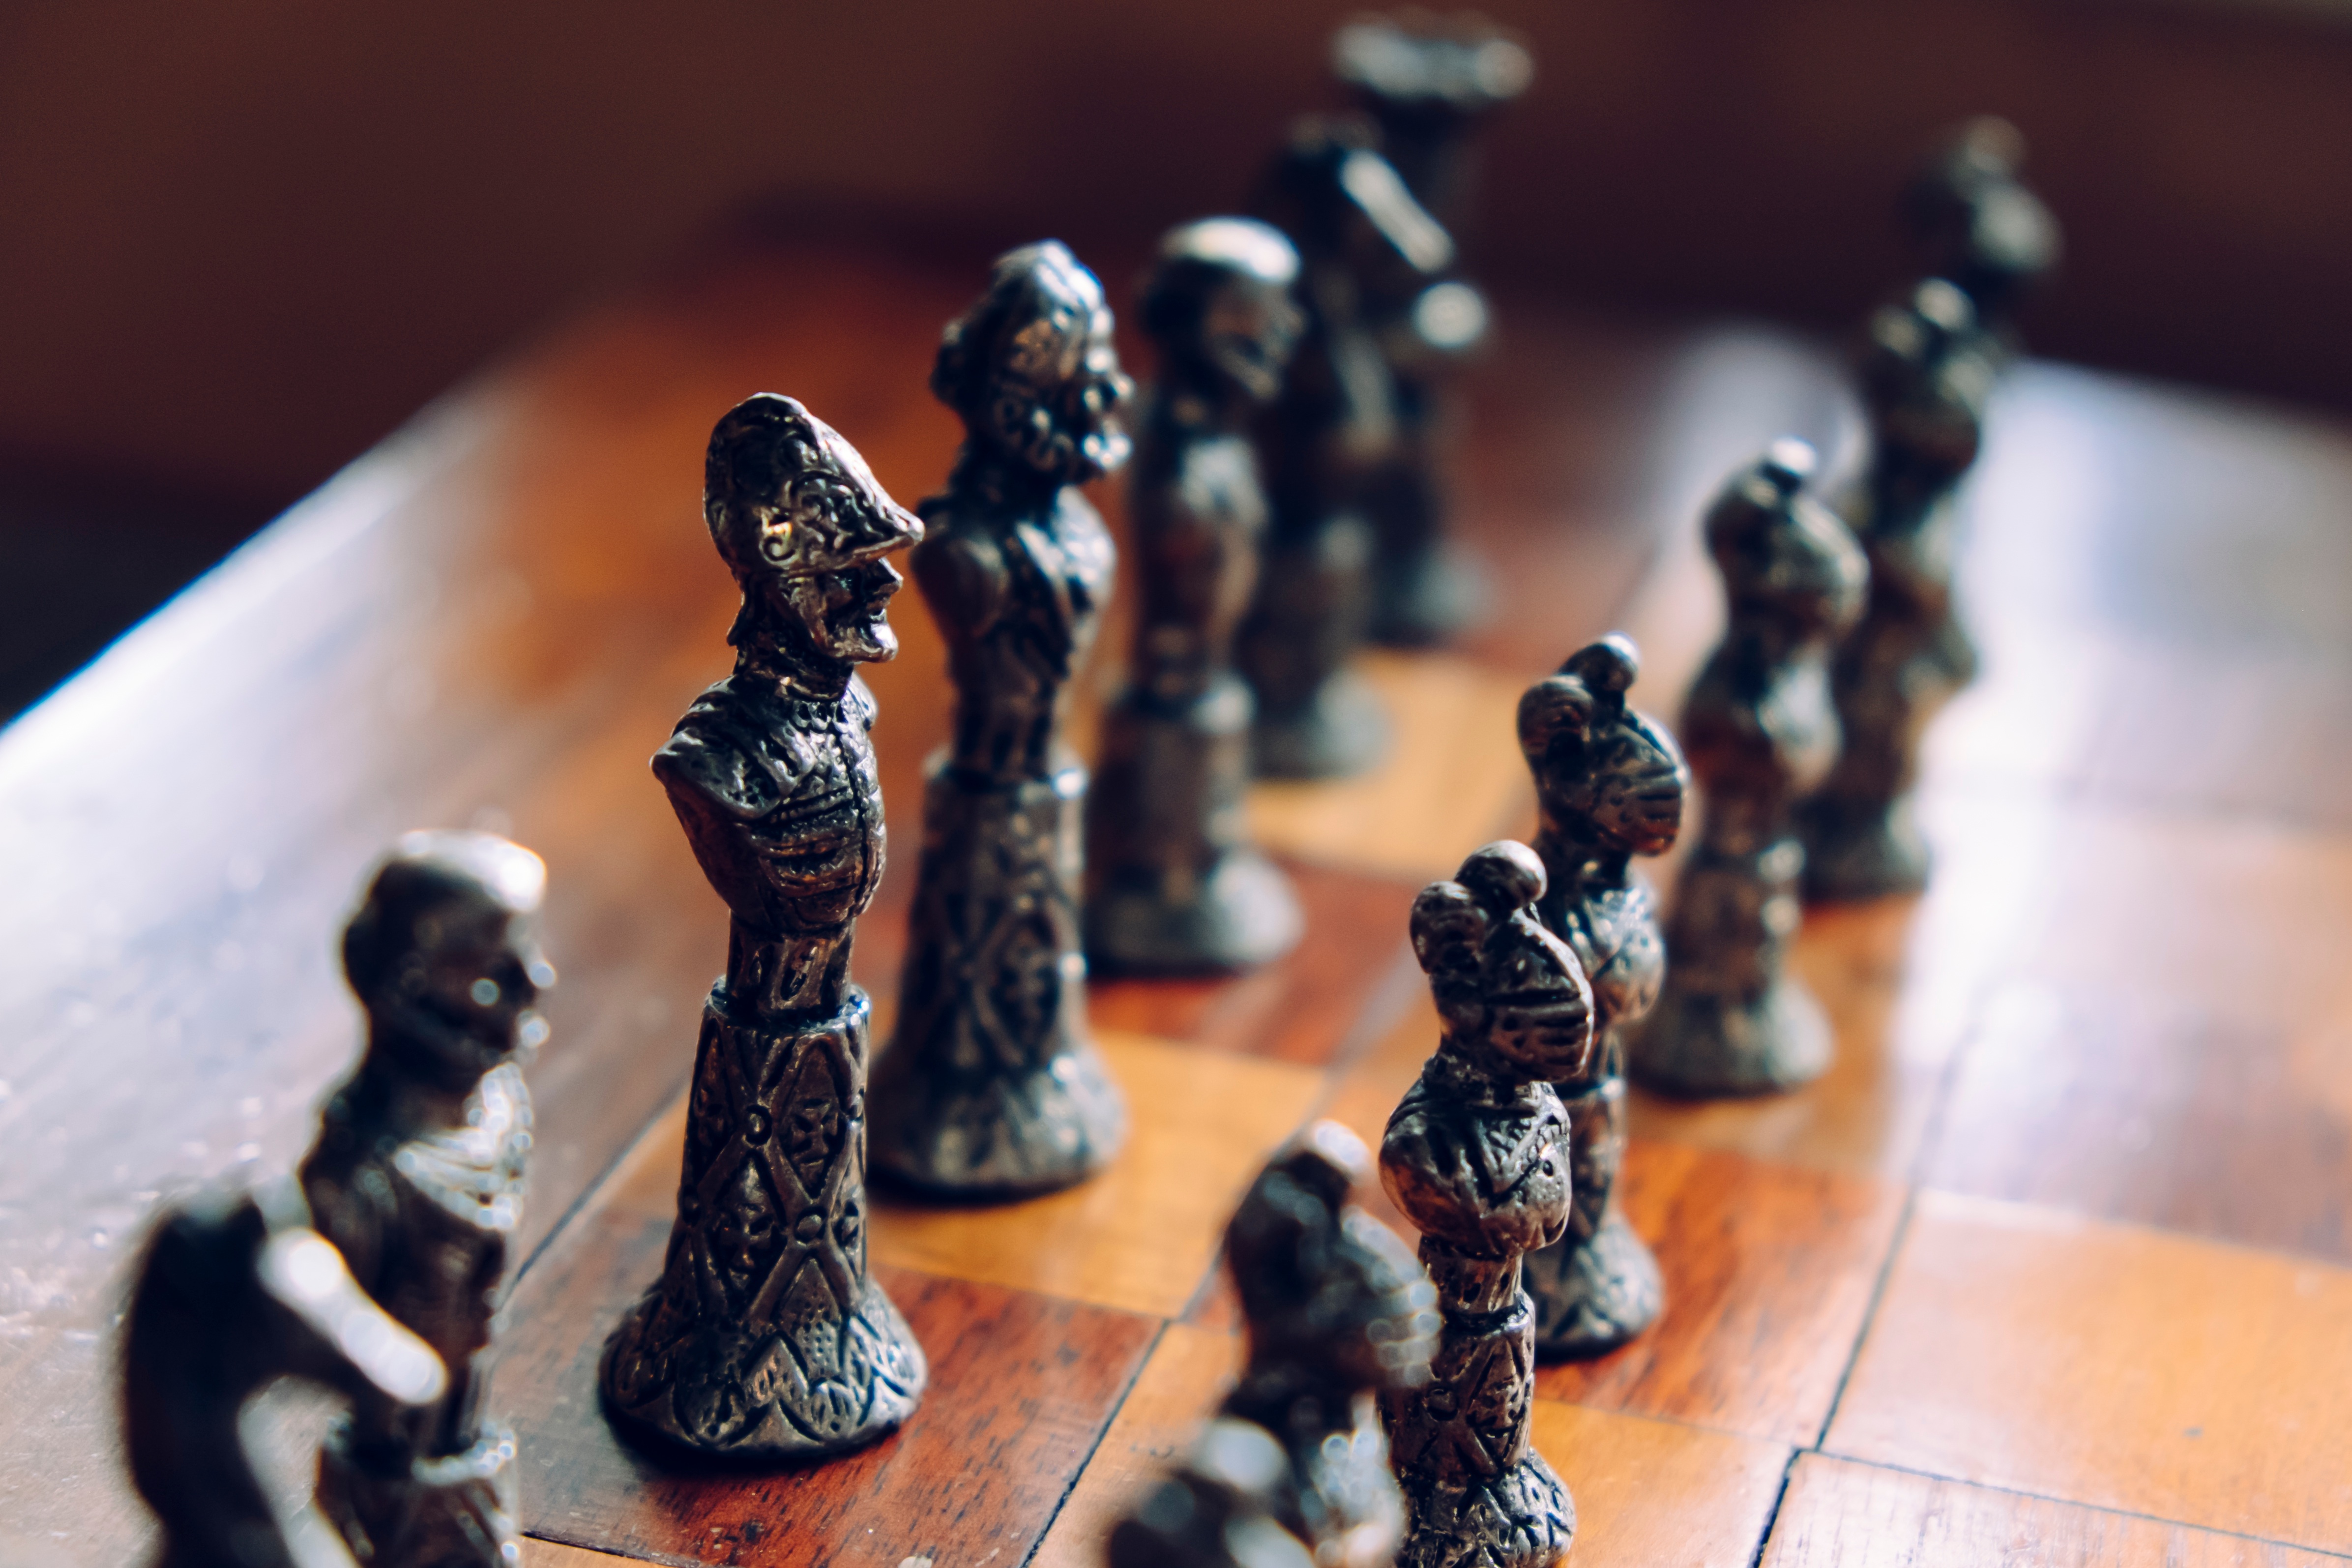
game, recreation, black, board game, king, sports, chess, queen, figures, games, indoor games and sports, tabletop game